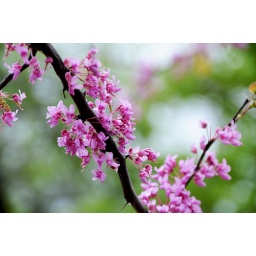
Red bud tree in full bloom... walking about backyard.